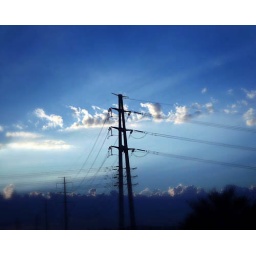
Shot from the window of the car as I drive my daughter to the rink in the morning.